List of birds of Pakistan

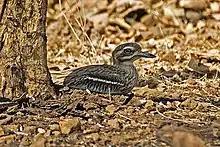
Indian thick-knee

Swifts are small birds which spend the majority of their lives flying. These birds have very short legs and never settle voluntarily on the ground, perching instead only on vertical surfaces. Many swifts have long swept-back wings which resemble a crescent or boomerang. There are 9 species which have been recorded in Pakistan.